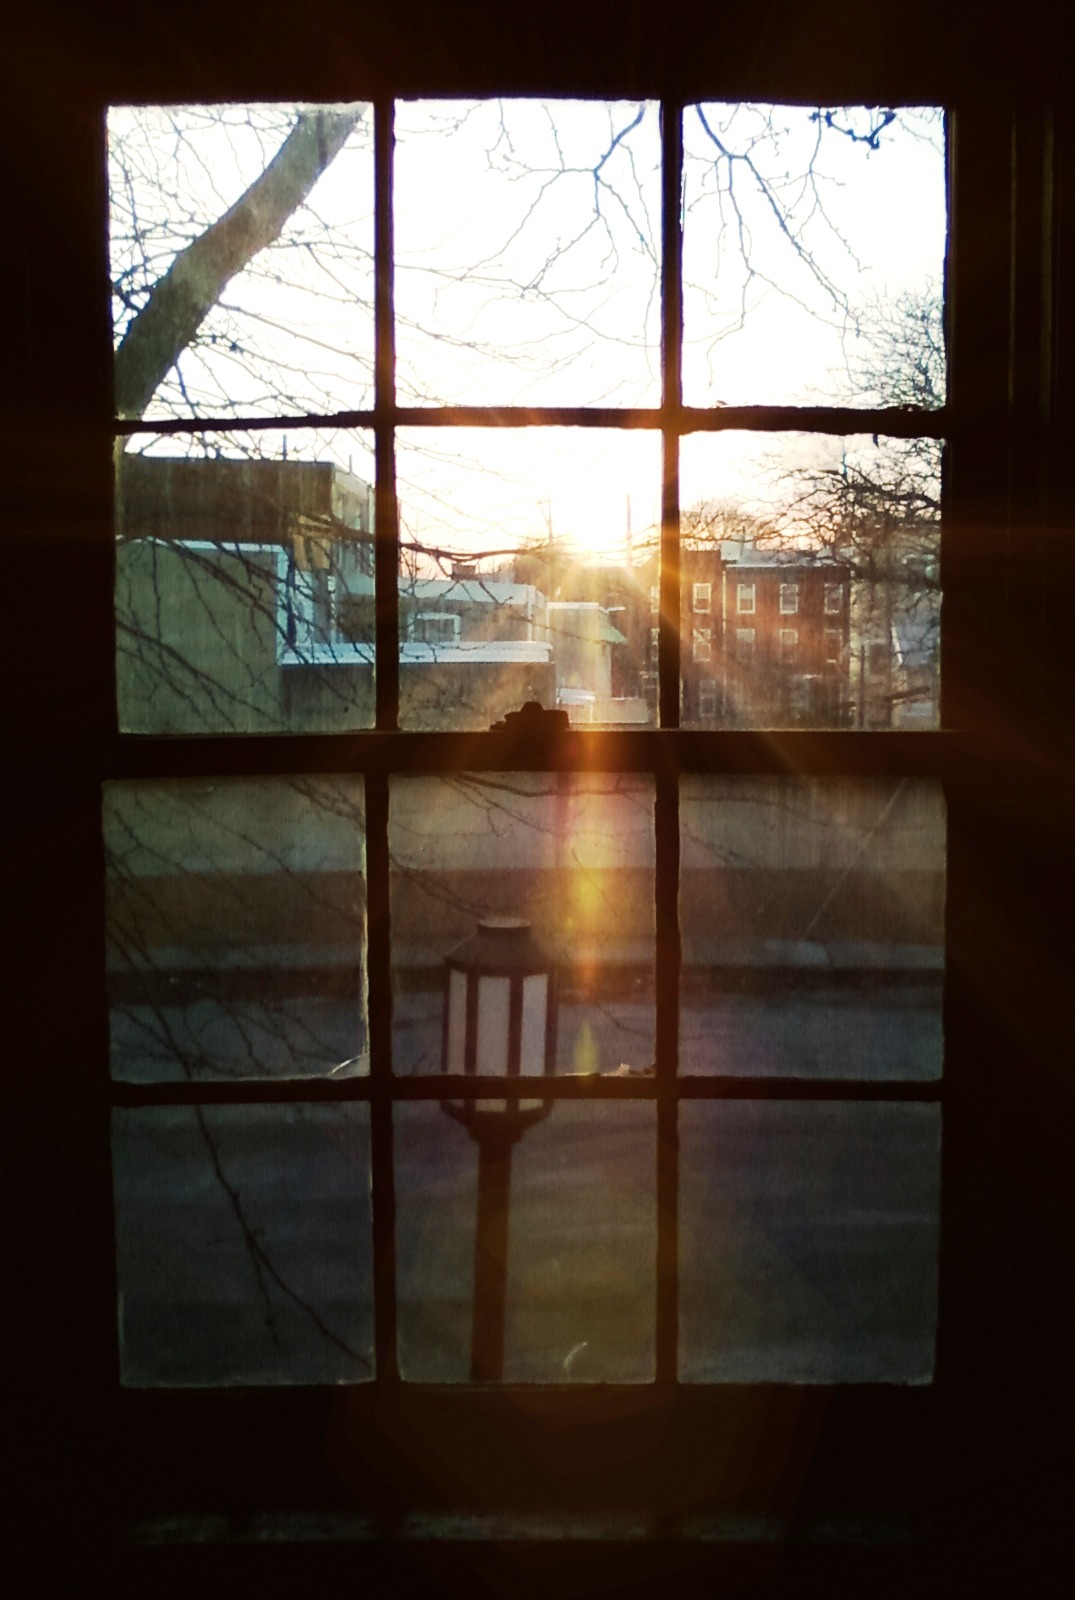
light, wood, sunset, house, sunlight, interior, window, glass, view, lantern, reflection, color, darkness, lighting, interior design, beams, symmetry, rays, shape, window covering